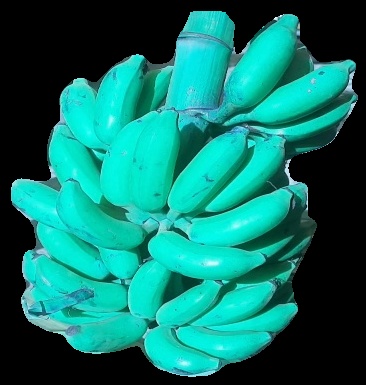
Variety: elakki-bale
Grade: grade3